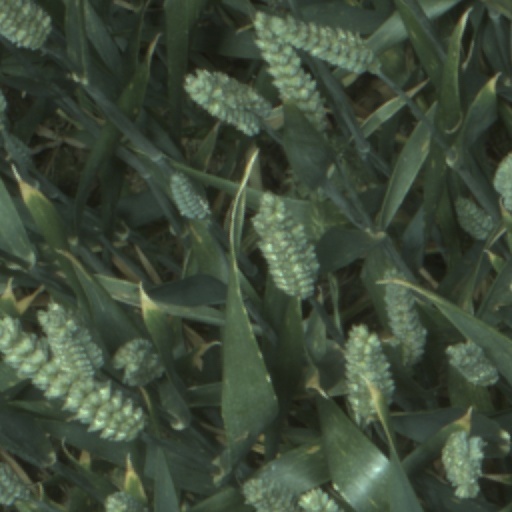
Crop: wheat